Sky position (RA, Dec in degrees): 183.457, 27.936
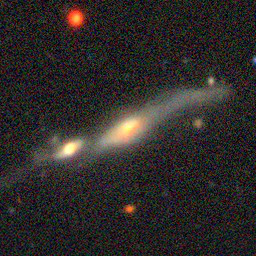
Galaxy morphology: Merging Galaxies